Cherry House (North Little Rock, Arkansas)

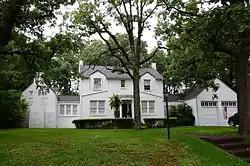

The Cherry House is a historic house at 217 Dooley Road in North Little Rock, Arkansas. It is a -story wood-frame structure, finished with a painted brick veneer. The main block has single-story flanking wings, which join it to a two-story wing on the left and a garage on the right. The main entrance is sheltered by a Georgian Revival-style semicircular portico. Built in 1930, it has been asserted to be the finest example of Colonial Revival architecture in the city's Edgemont neighborhood.